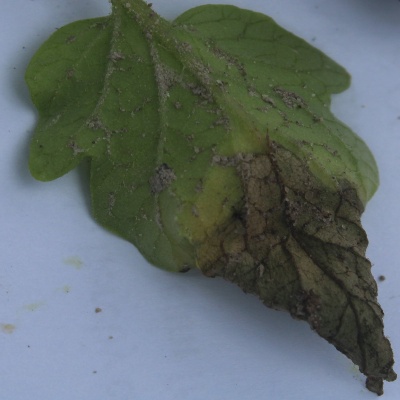
Crop: Tomato
Condition: verticulium wilt